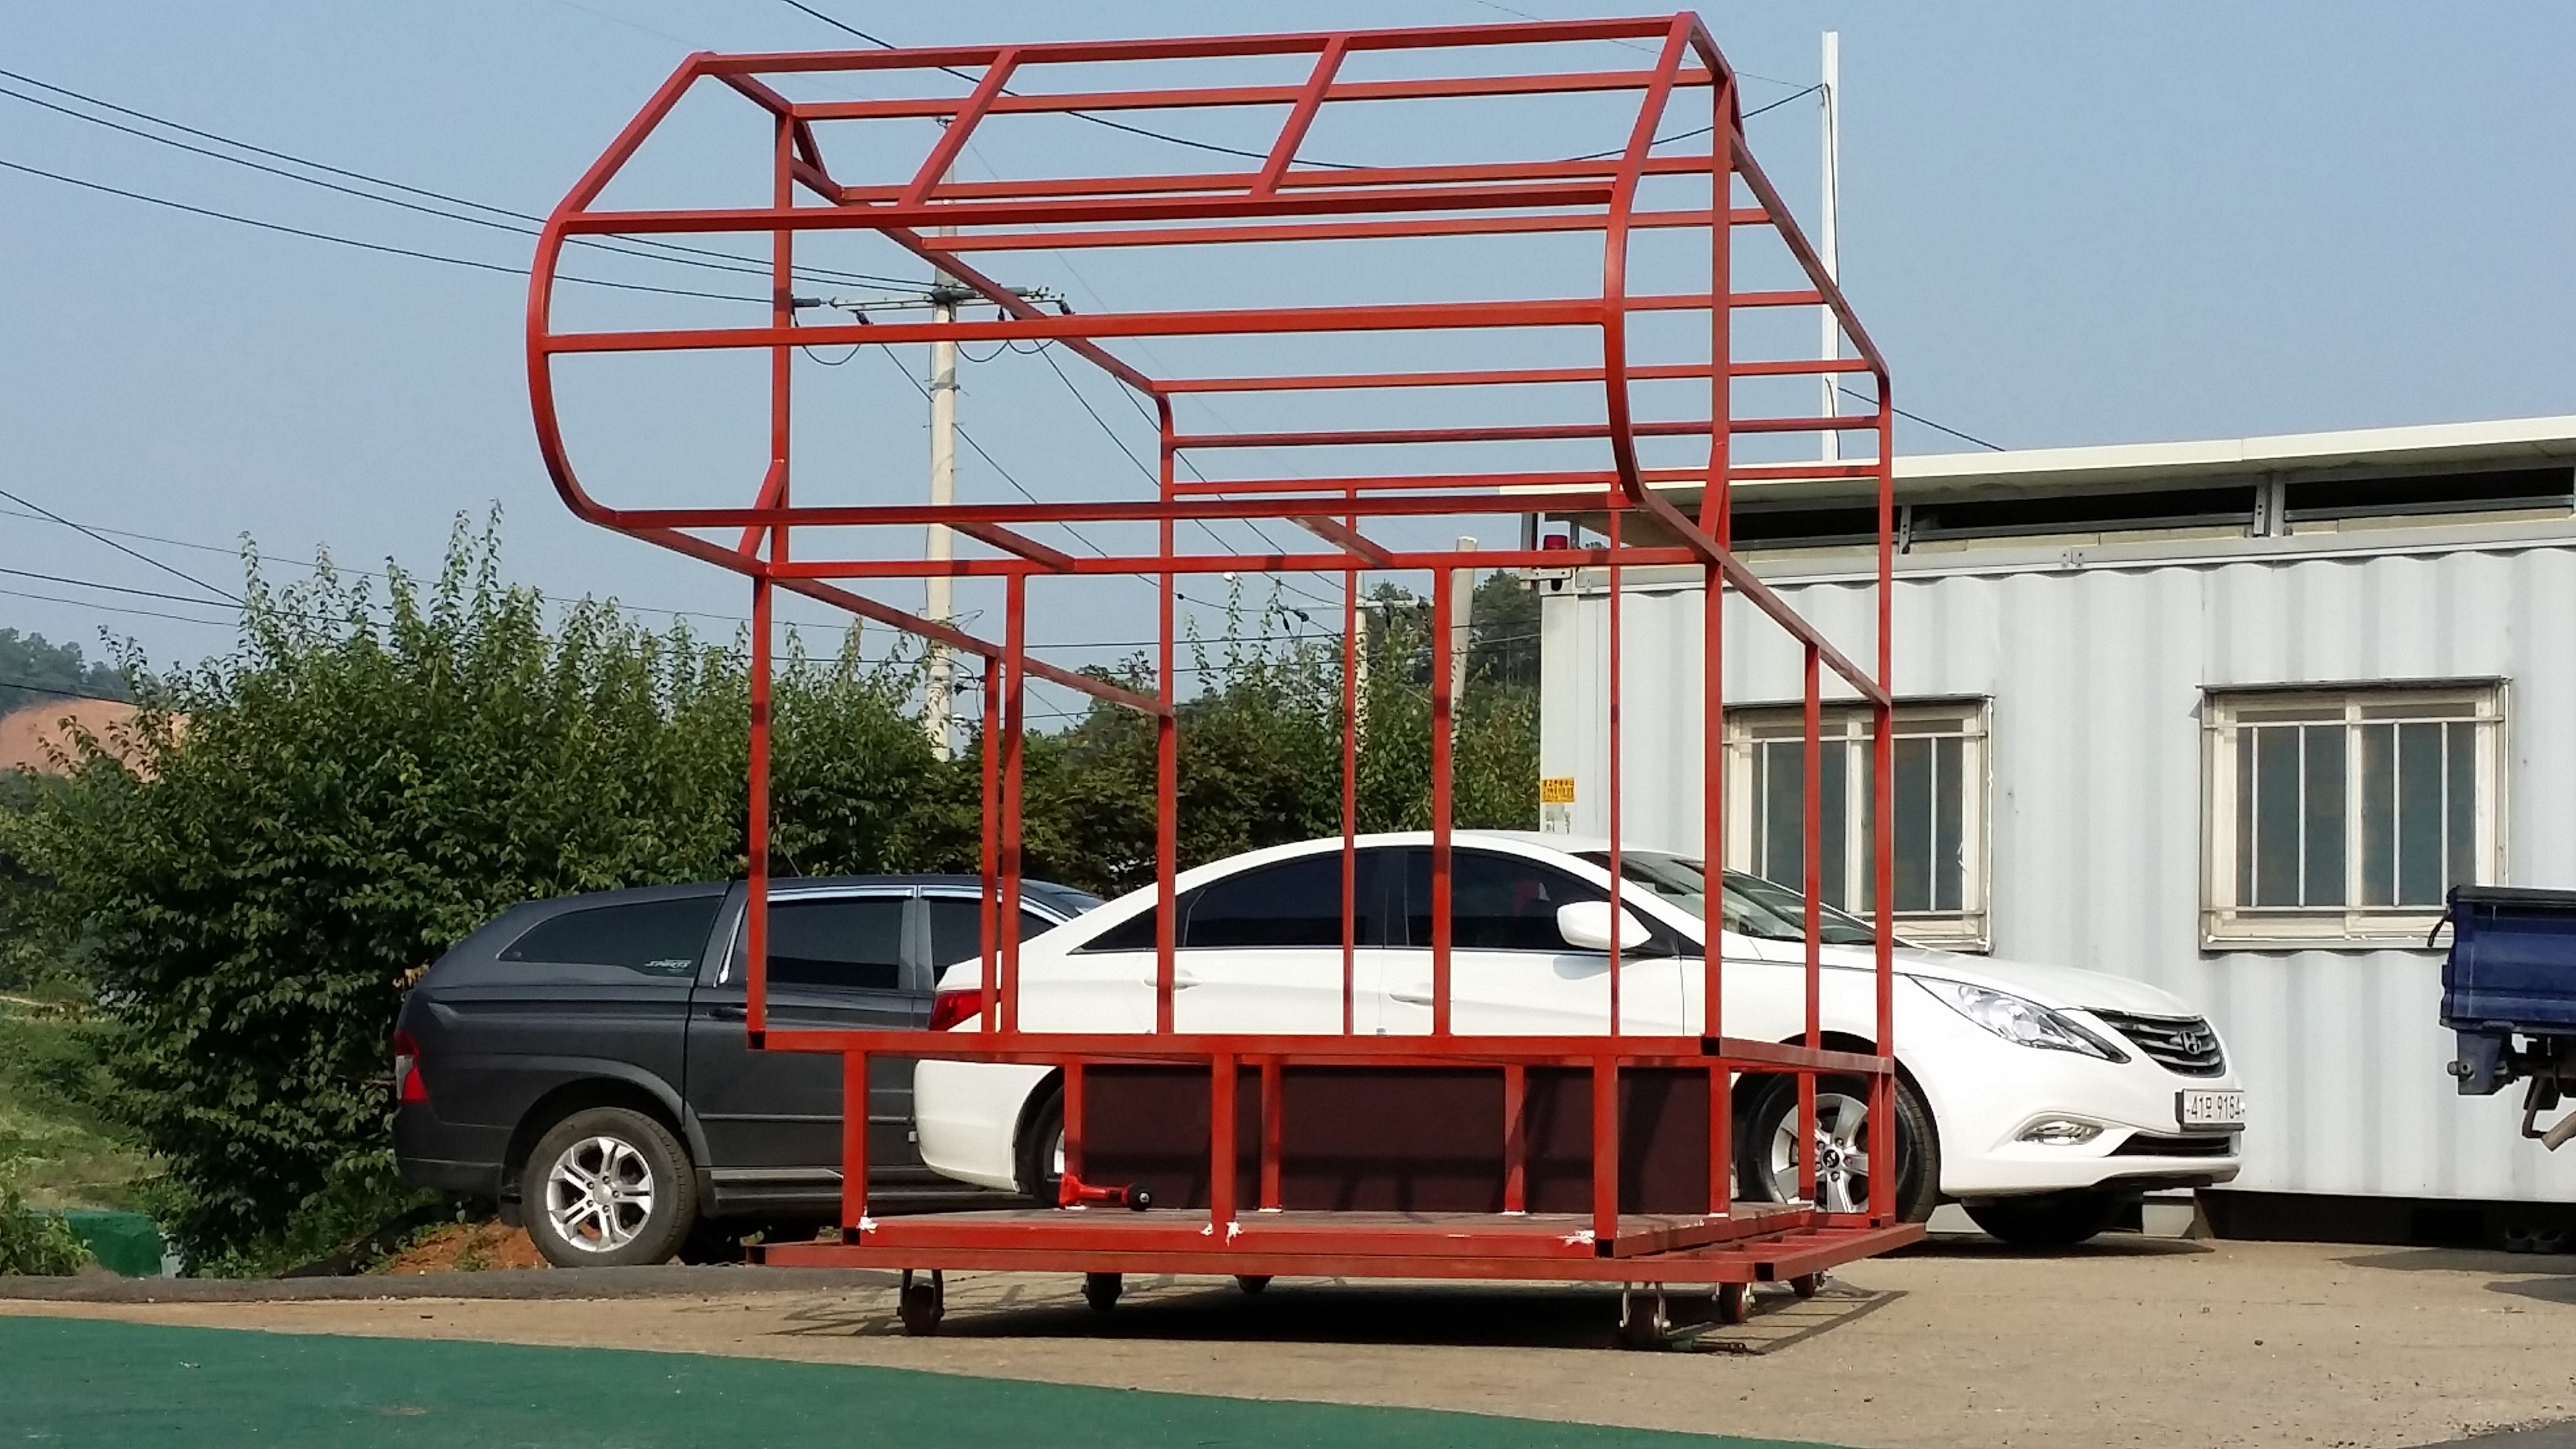
car, transport, vehicle, public transport, land vehicle, rv frame frame, truck travel